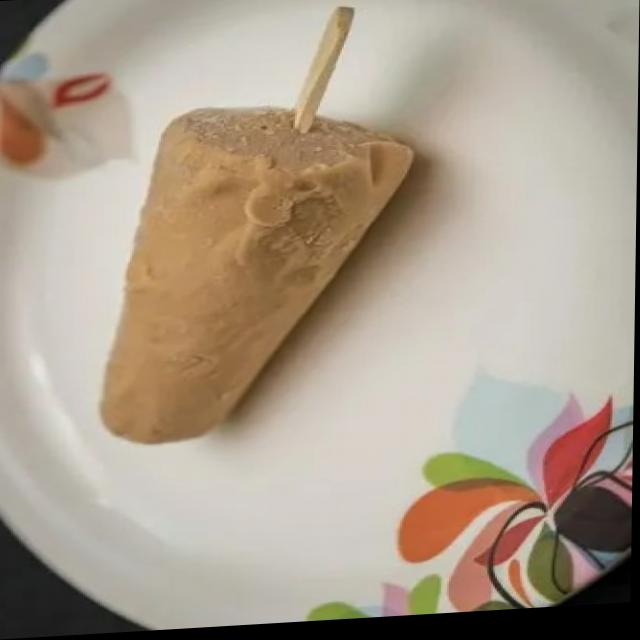
Dish: kulfi